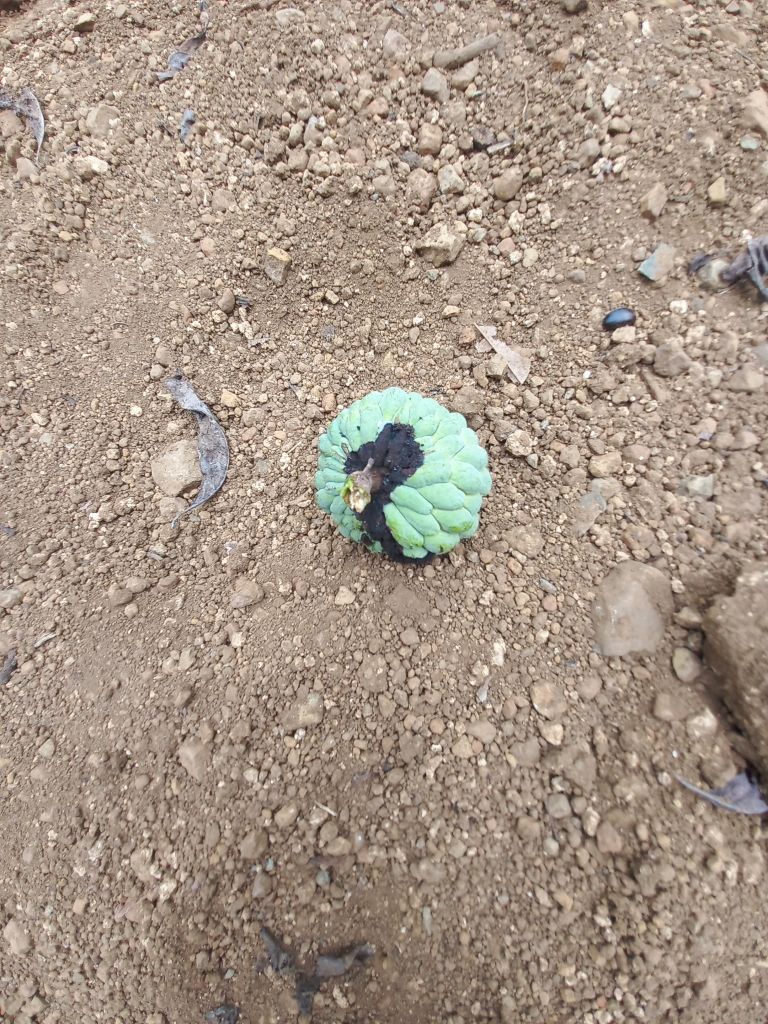
Disease label: Diplodia Rot